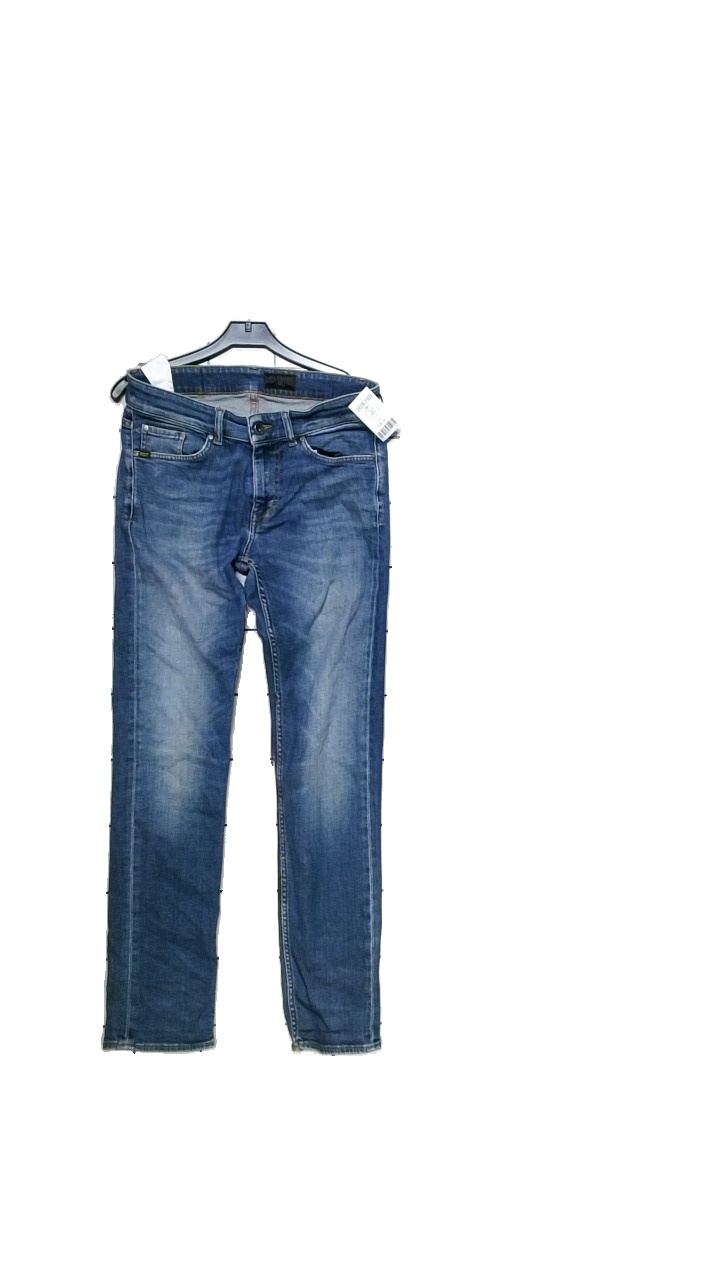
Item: Jeans (Ladies)
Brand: Tiger Of Sweden
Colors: Blue
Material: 80% cotton, 16% modal, 3% elastomultiester, 1% elastane
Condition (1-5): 3
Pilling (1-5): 5
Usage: Reuse
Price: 150-250